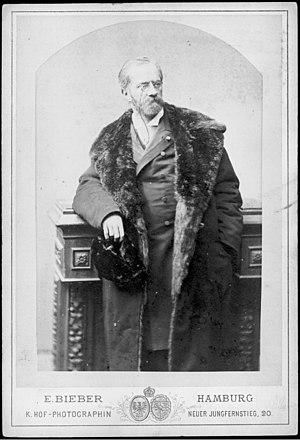
Teodor Leszetycki (1830–1915), pianiste, compositeur et professeur de musique autrichien et polonais.